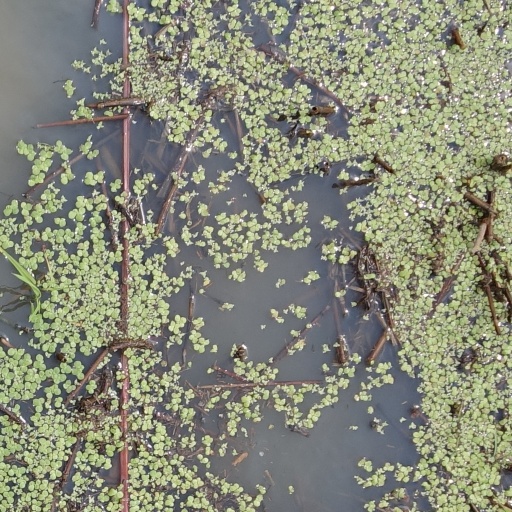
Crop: rice